Willa Cather

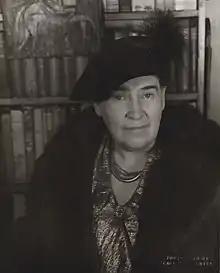
Cather in 1936

Willa Sibert Cather (born Wilella Sibert Cather; December 7, 1873 – April 24, 1947) was an American writer known for her novels of life on the Great Plains, including "O Pioneers!", "The Song of the Lark", and "My Ántonia". In 1923, she was awarded the Pulitzer Prize for "One of Ours", a novel set during World War I.